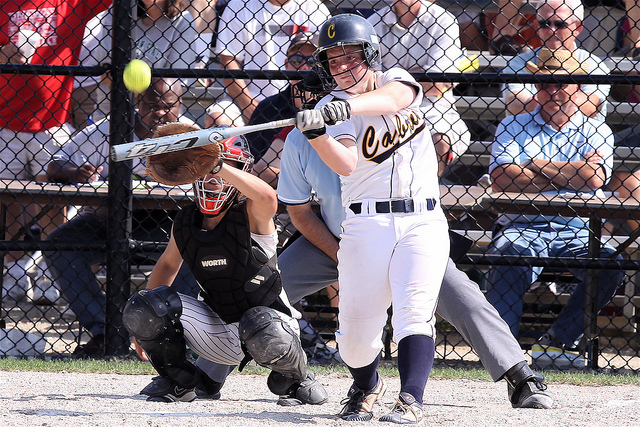
những người đàn ông đang chơi bóng chày ở trên sân